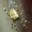
Label: spider